Taylor–Cope Historic District

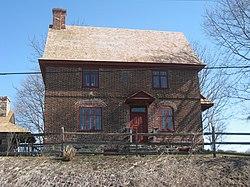
Abiah Taylor House, Taylor–Cope Historic District, February 2012

The Taylor–Cope Historic District is a national historic district that is located in West Bradford Township in Chester County, Pennsylvania.